Low (band)

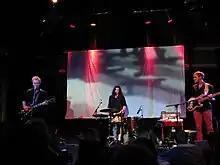
Low in 2013

Low was an American indie rock band from Duluth, Minnesota, formed in 1993 by Alan Sparhawk (guitar and vocals) and Mimi Parker (drums and vocals). The band was a trio from 1993 to 2020, having featured four different bassists. Low disbanded following the death of Parker in 2022.